Kajo Baldisimo

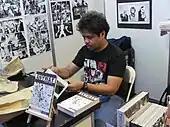
Kajo Baldisimo signing during the event on 2023 Manila International Book Fair at SMX Convention Center Manila, Philippines.

Kajo Baldisimo is a Filipino comic book artist best known for illustrating the horror/crime komiks series "Trese", co-creating it with writer Budjette Tan. His work "Trese" has won the Philippine National Book Award for Best Graphic Literature of the Year in 2009, 2011, 2012. It has been adapted into an animated series by Netflix.